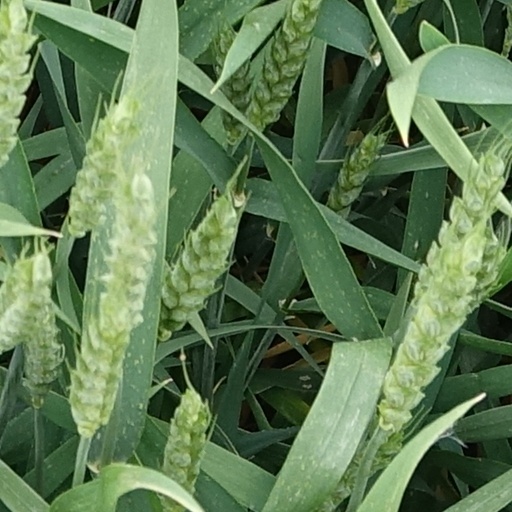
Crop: wheat